Hayden Pass Fire

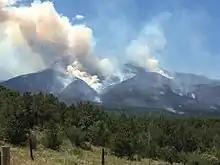
The fire as seen on July 14

The Hayden Creek Fire is a wildfire ignited by lightning on July 8, 2016 in the Sangre de Cristo Range on the east side of Hayden Pass in southern Colorado. As of July 20, 2016 the fire had burned about 16,000 acres. For the most part the fire remained on United States Forest Service lands south of Coaldale, Colorado.